Ruth Leuwerik

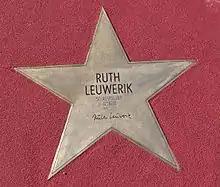
On the Boulevard of the Stars, Berlin

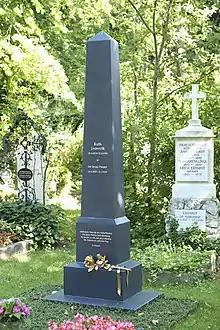
Grave in Nymphenburg.

Born in Essen as Ruth Leeuwerik, she grew up there and in Münster. She began her acting career with stage roles in the late 1940s. In the 1950s she and Dieter Borsche were considered as the ideal couple of the German film. In 1962 she starred in the Helmut Käutner film "Redhead", which was entered in the 12th Berlin International Film Festival. She is a five-time Bambi Award winner. Leuwerik died in Munich on 12 January 2016.